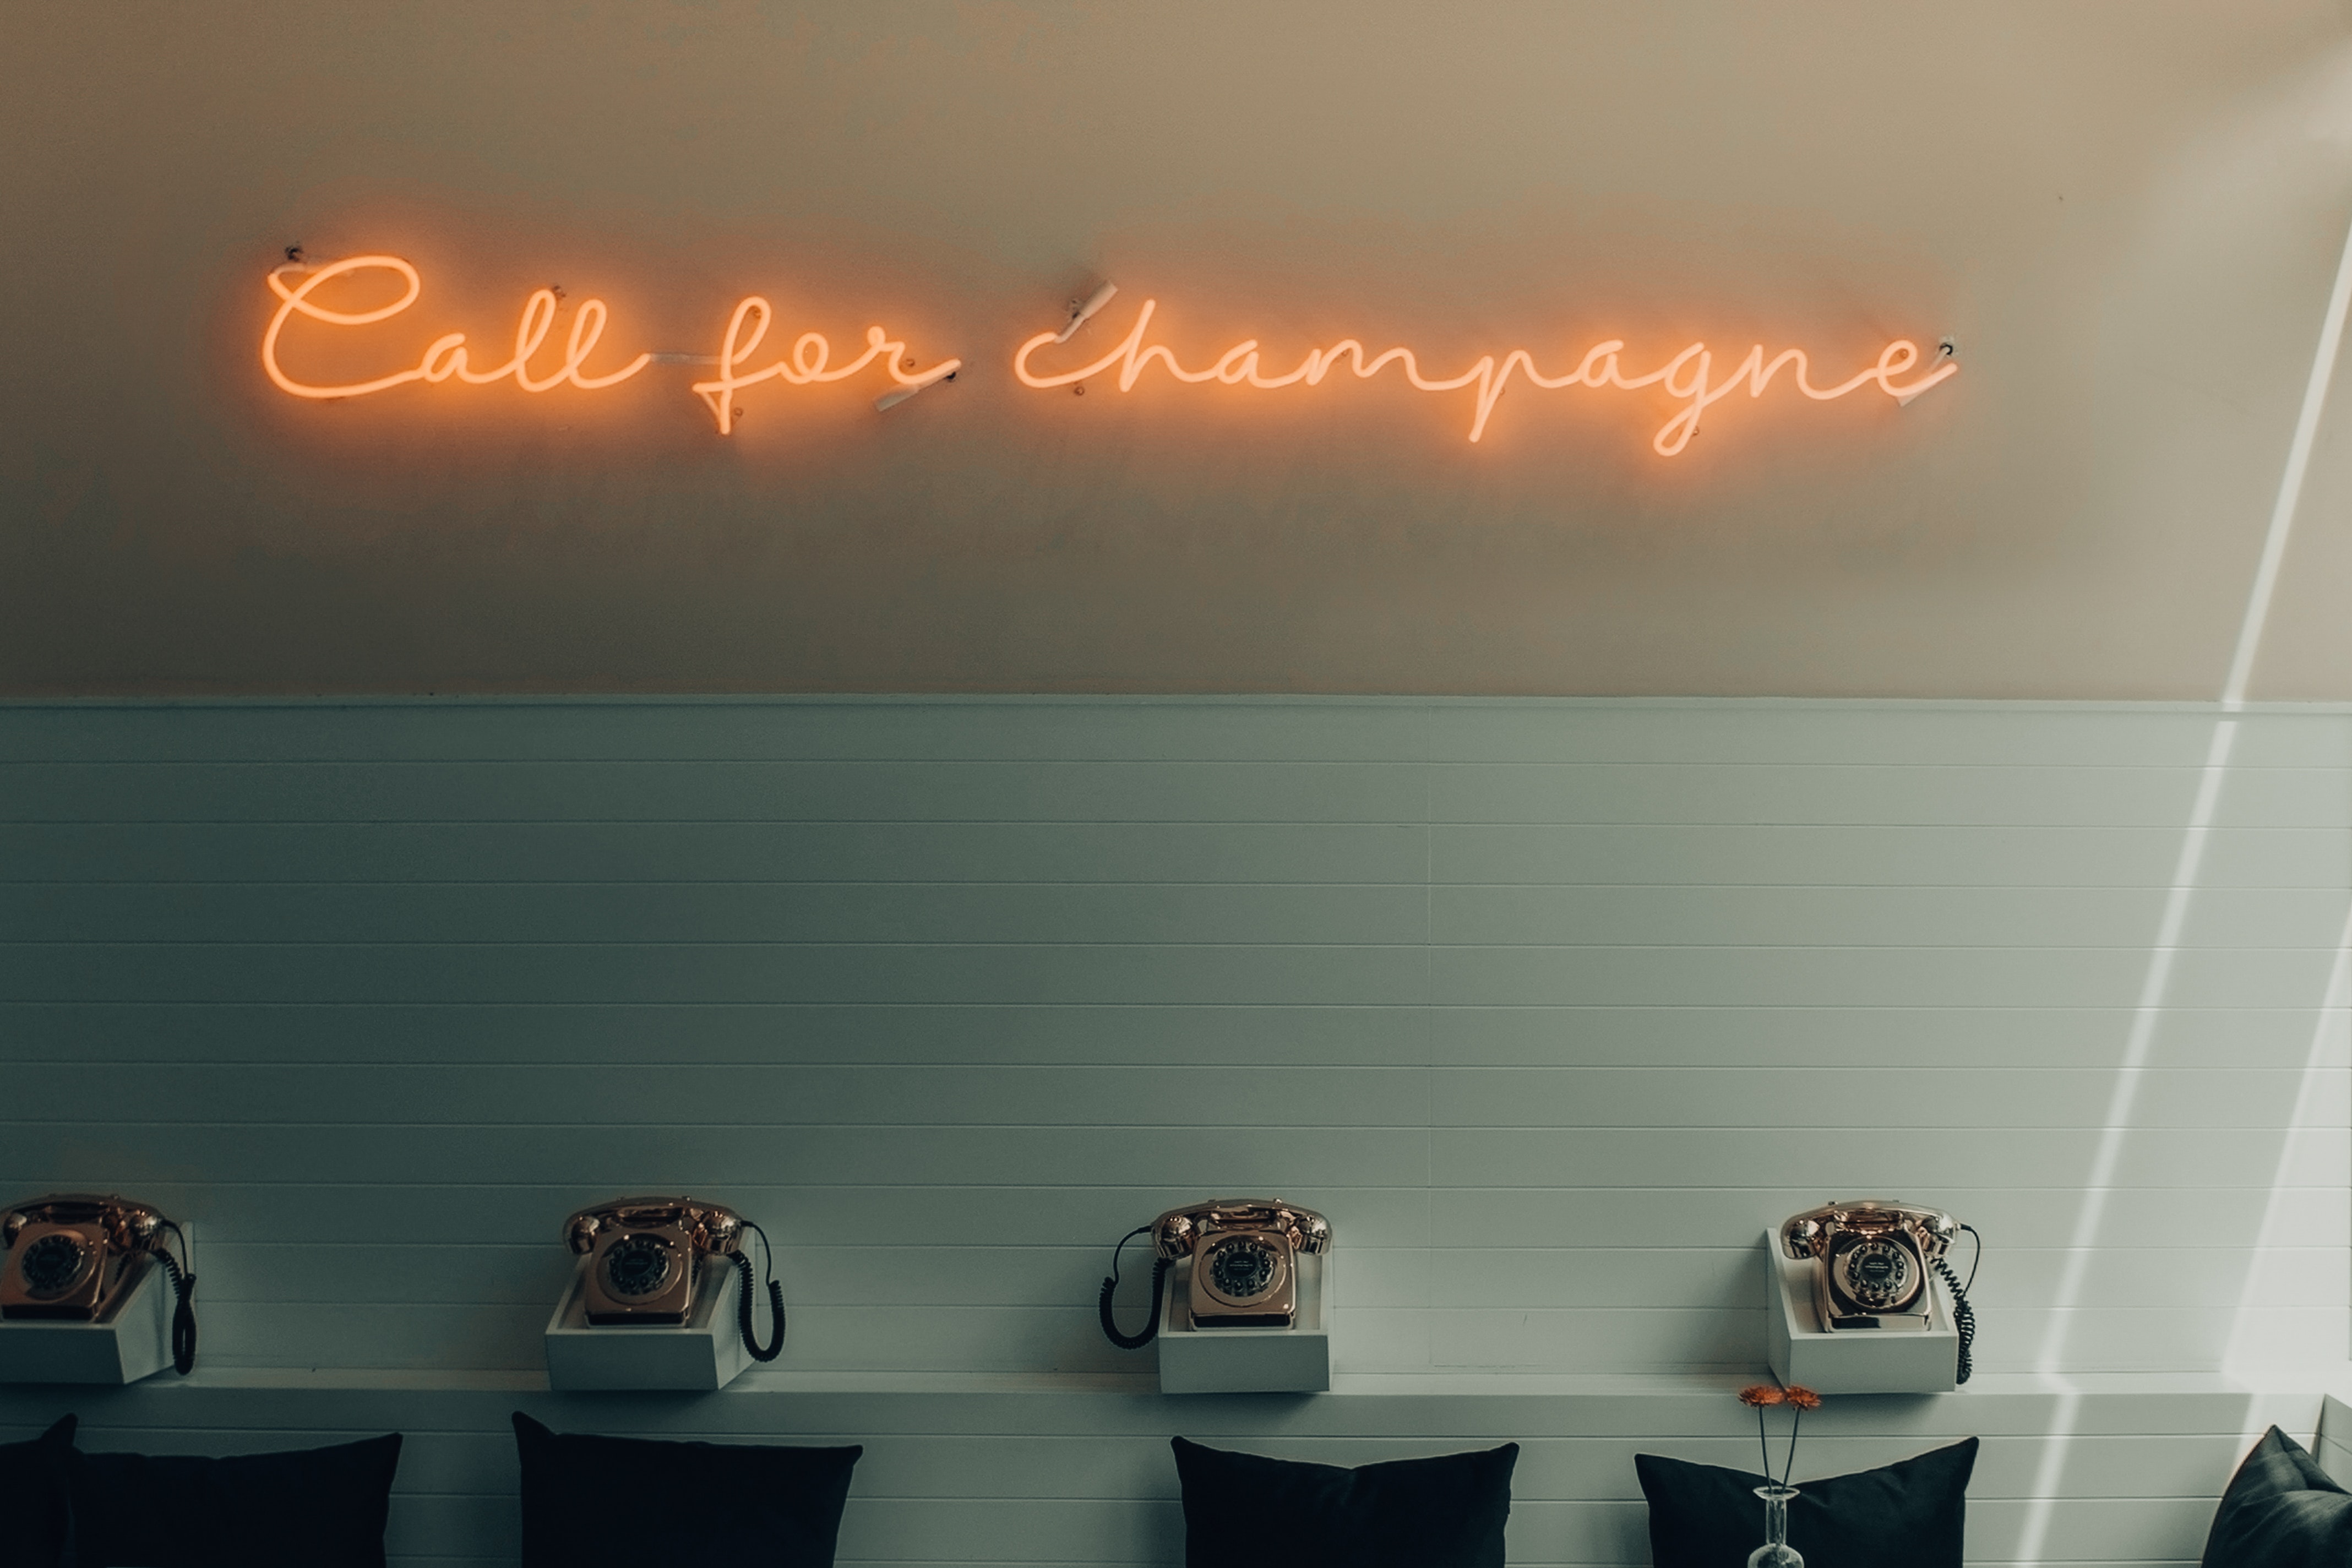
wall, text, font, room, ceiling